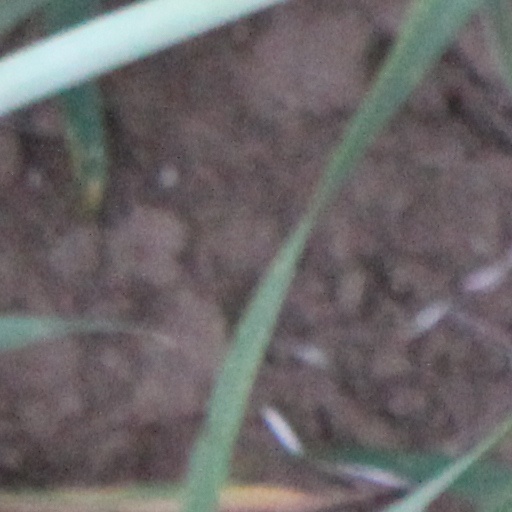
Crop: wheat